United States Army Signal Corps

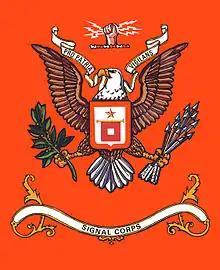
The Signal Corps Regimental Color

The Signal Corps' Project Diana, in 1946, successfully bounced radar signals off the moon, paving the way for space communications.